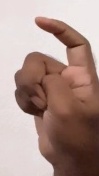
ASL sign: X